William Kamkwamba

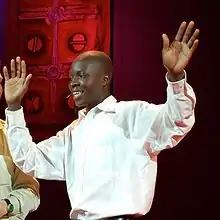
Kamkwamba at TED in 2007

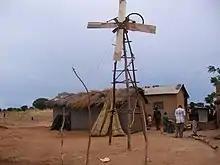
The first wind turbine

William Kamkwamba (born August 5, 1987) is a Malawian inventor, engineer, and author. He gained renown in his country in 2001 when he built a wind turbine to power multiple electrical appliances in his family's house in Wimbe, east of Kasungu, using blue gum trees, bicycle parts, and materials collected in a local scrapyard. Since then, he has built a solar-powered water pump that supplies the first drinking water in his village and two other wind turbines, the tallest standing at , and has built two more, including one in Lilongwe, the capital of Malawi.